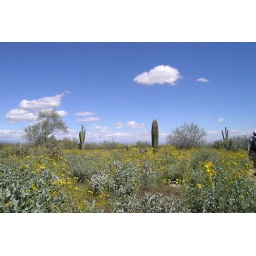
A field of yellow flowers, and green cacti, against a brilliant blue backdrop.